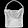
Label: Bag